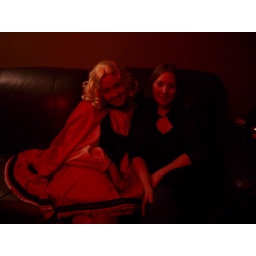
girls in red